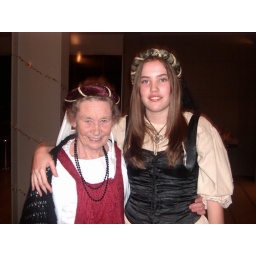
I am lowly servant girl promised to some rich knight in return for a bag of wheat.